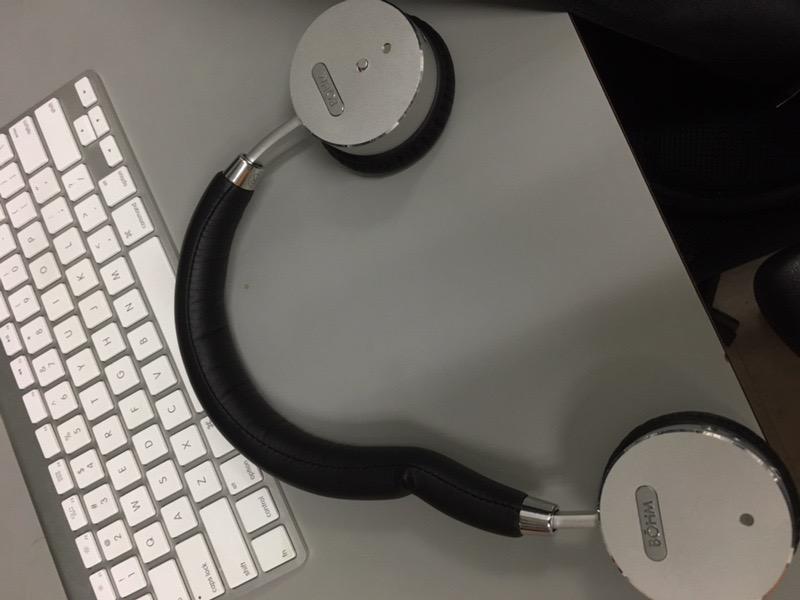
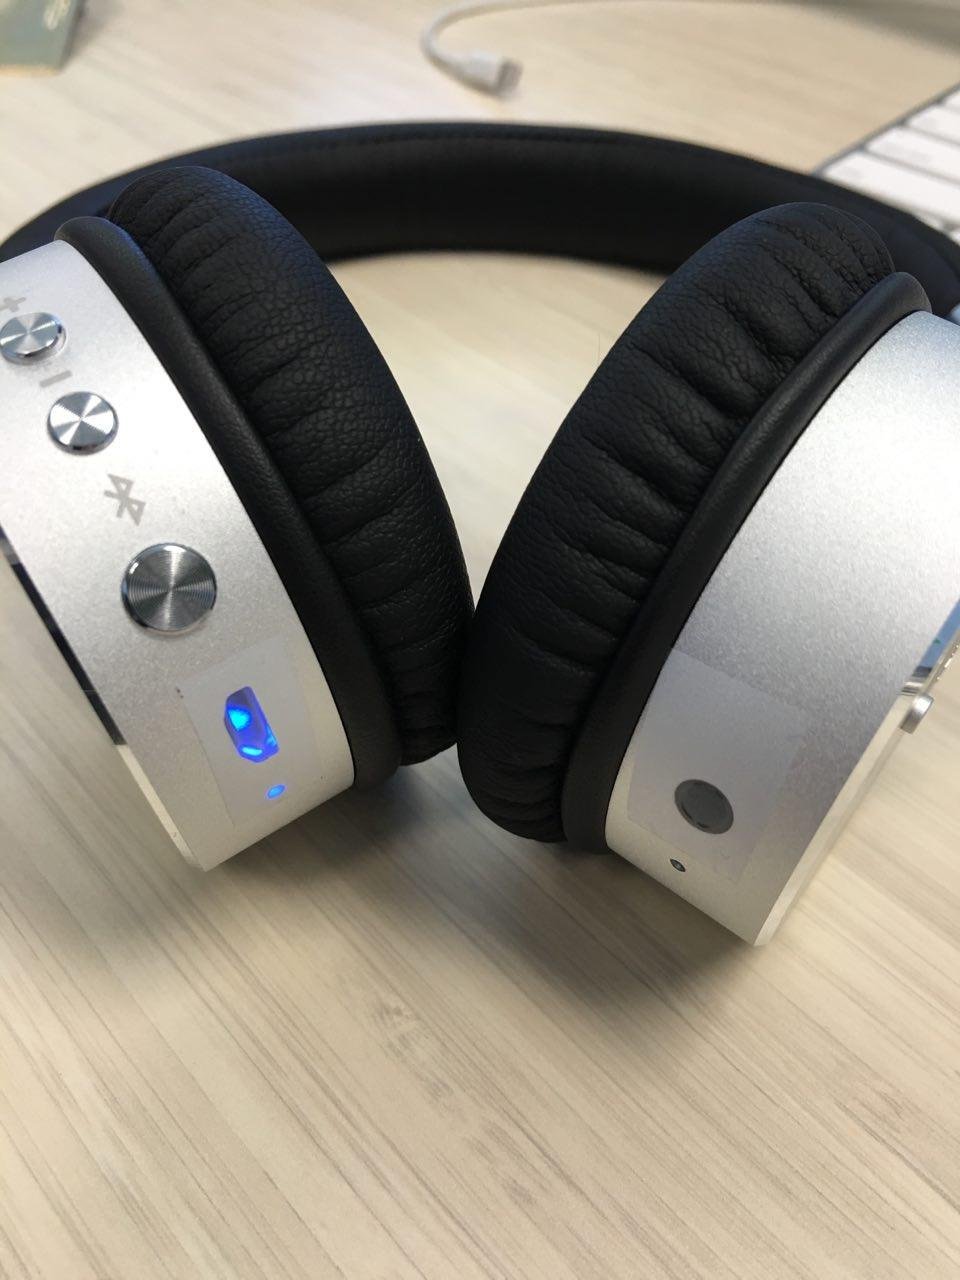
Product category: headphones
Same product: yes